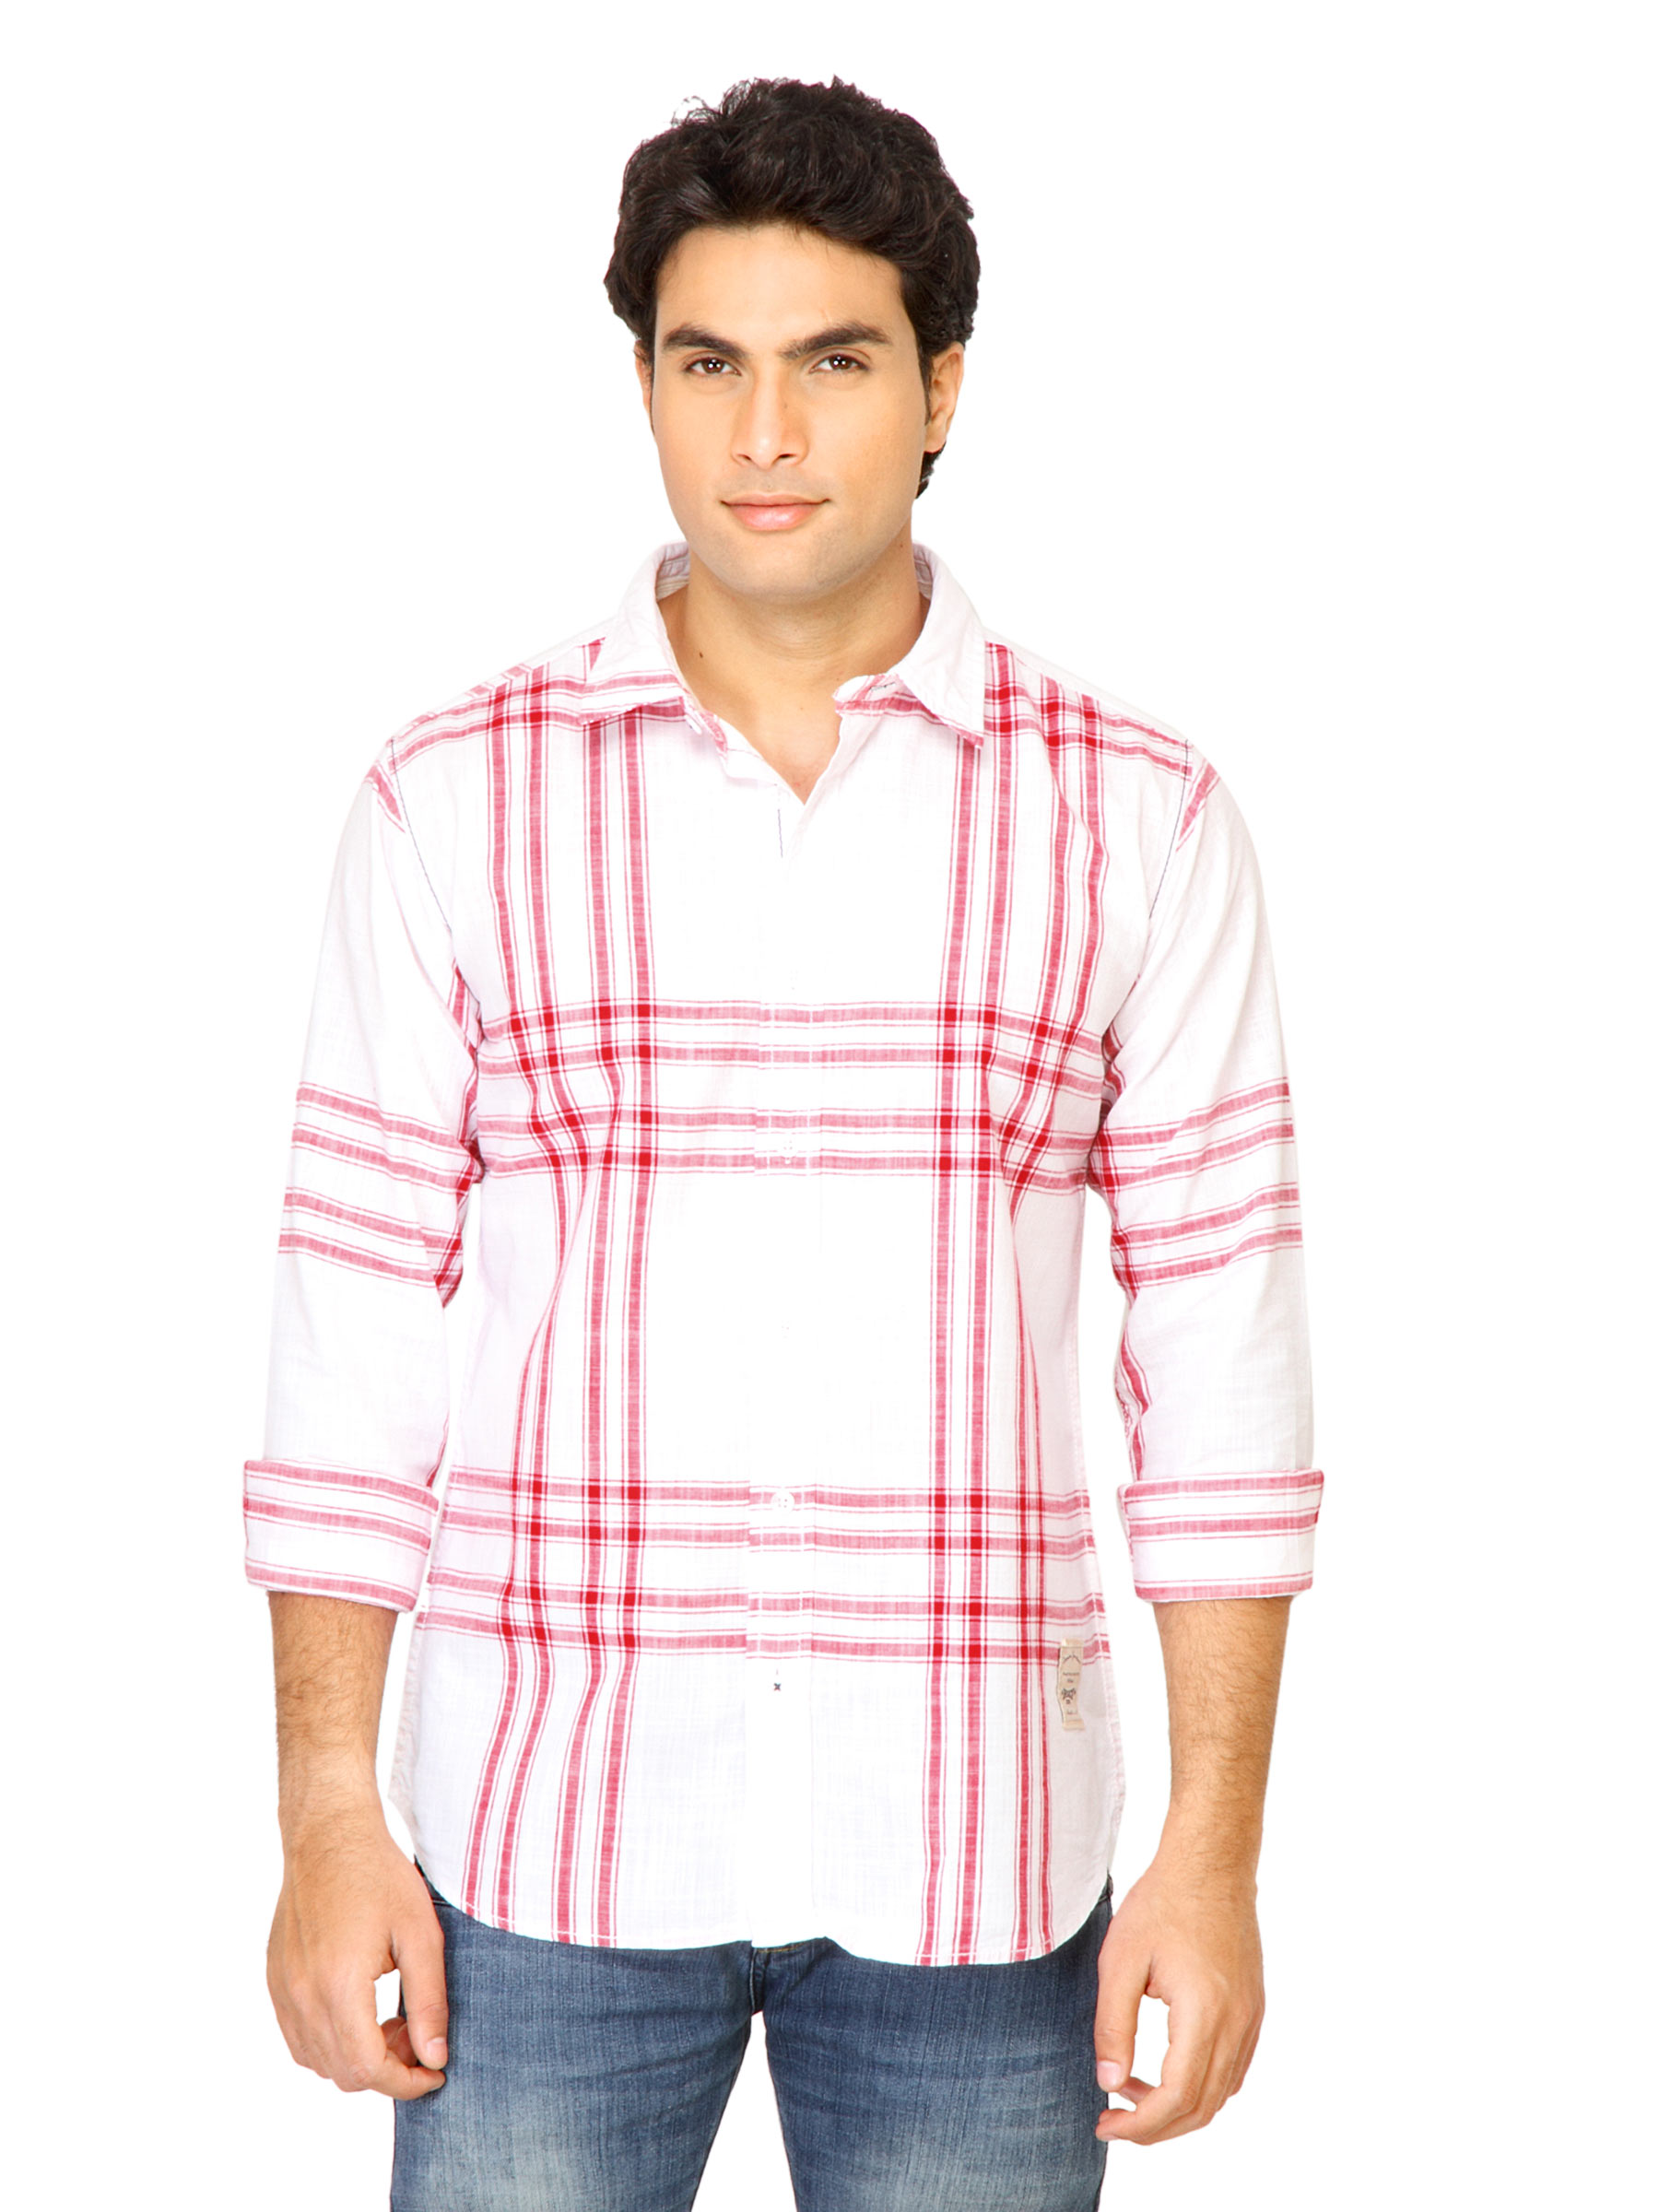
Basics Men White Checked Shirt
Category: Apparel / Topwear / Shirts
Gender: Men
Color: White
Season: Fall 2011
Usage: Casual